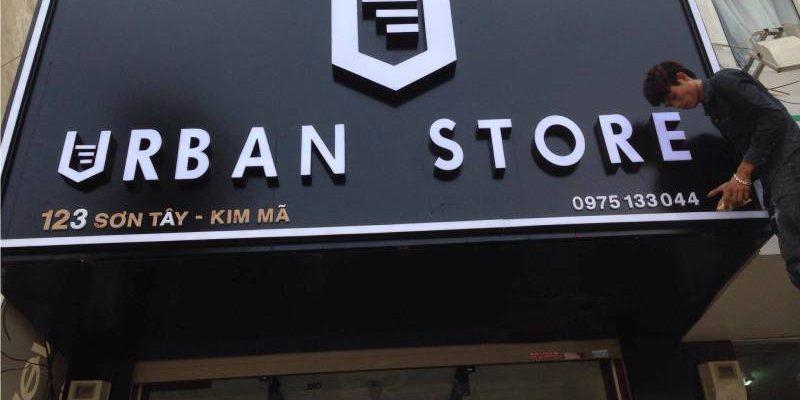
có một người đàn ông đang đứng gần bảng hiệu của một cửa hàng